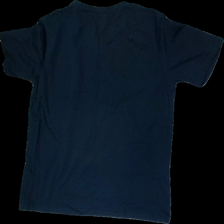
View: back
Type: T-shirt
Category: Men
Brand: Park Lane
Colors: Blue, White
Material: 100% cotton
Cut: Regular, C-collar
Size: L
Season: All
Price range: 50-100
Recommended usage: Reuse